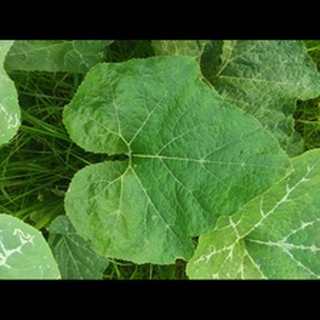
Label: healthy_pumpkin